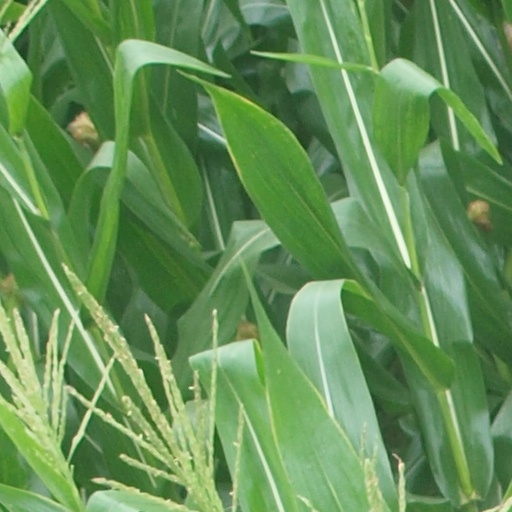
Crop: maize; corn